Fox Wars (TV programme)

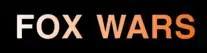

Fox Wars is a British documentary that was first broadcast on BBC One on 22 October 2013. The documentary is about foxes in Britain, and shows people's stance on foxes.